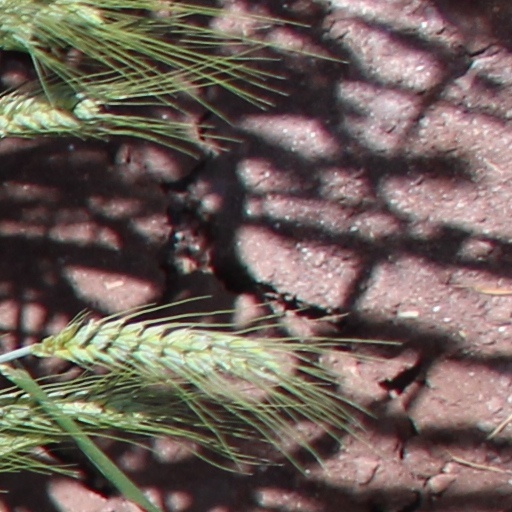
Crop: wheat